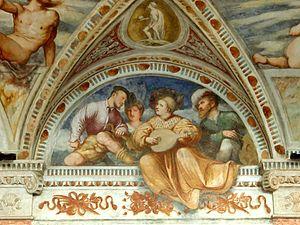
Girolamo di Romano, dit Romanino, est un peintre italien de Venise et de Brescia dont la longue carrière lui a permis d'expérimenter plusieurs styles différents.